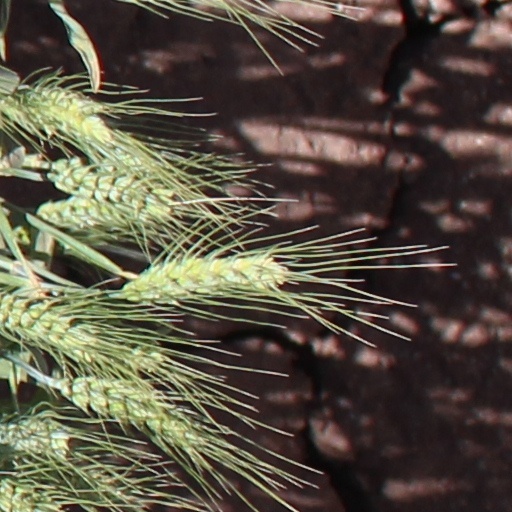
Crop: wheat